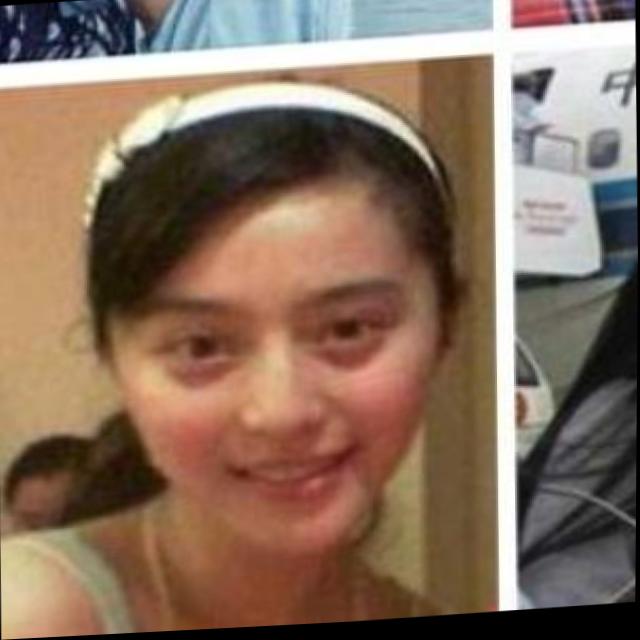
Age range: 21-44